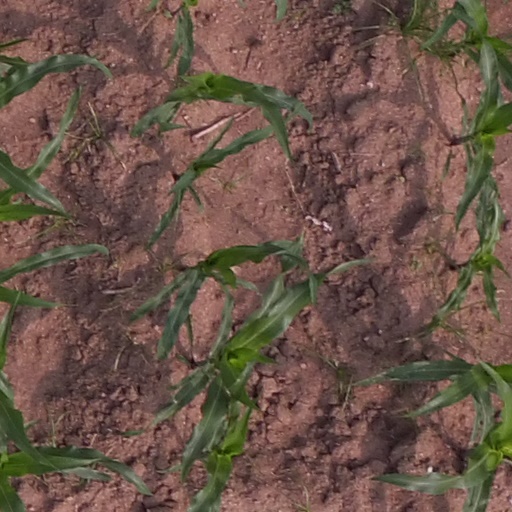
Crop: maize; corn